Alice Fitoussi

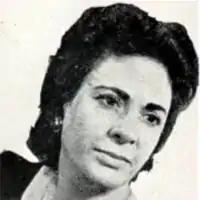

Alice Fitoussi (May 9, 1916 – 1978) was an Algerian singer and musician of Jewish origin, born in Bordj Bou Arréridj, French Algeria. She is known for her songs in the Andalusian and hawzii style during Algeria's pre-independence period.